2020 Kerala floods

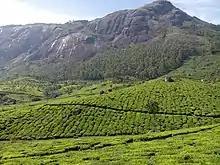
Tea plantation in Munnar, Idukki, showing the steep gradient of the slopes from rocky outcrops, shola forests to the low-lying tea plantations

An analysis of the most significant landslide in the Pettimudi tea estate, Munnar, Idukki, found that the area experienced "extremely heavy rainfall" as classified by the IMD between 3 and 10 August. Rainfall volume peaked at 612mm falling on 6 August with the landslide occurring at 22:45 IST. Categorised as "rain induced debris flow" the landslide was characterised by rapid water flow at a steep gradient, flowing at high velocity from the rocky outcrops through the shola forest collecting loose material along its course to the tea plantation and worker’s living quarters below. Additional landslides occurred in Idukki, Mundakkai, Kakkayam in Kozhikode, Nilambur in Malappuram and Kottayam.